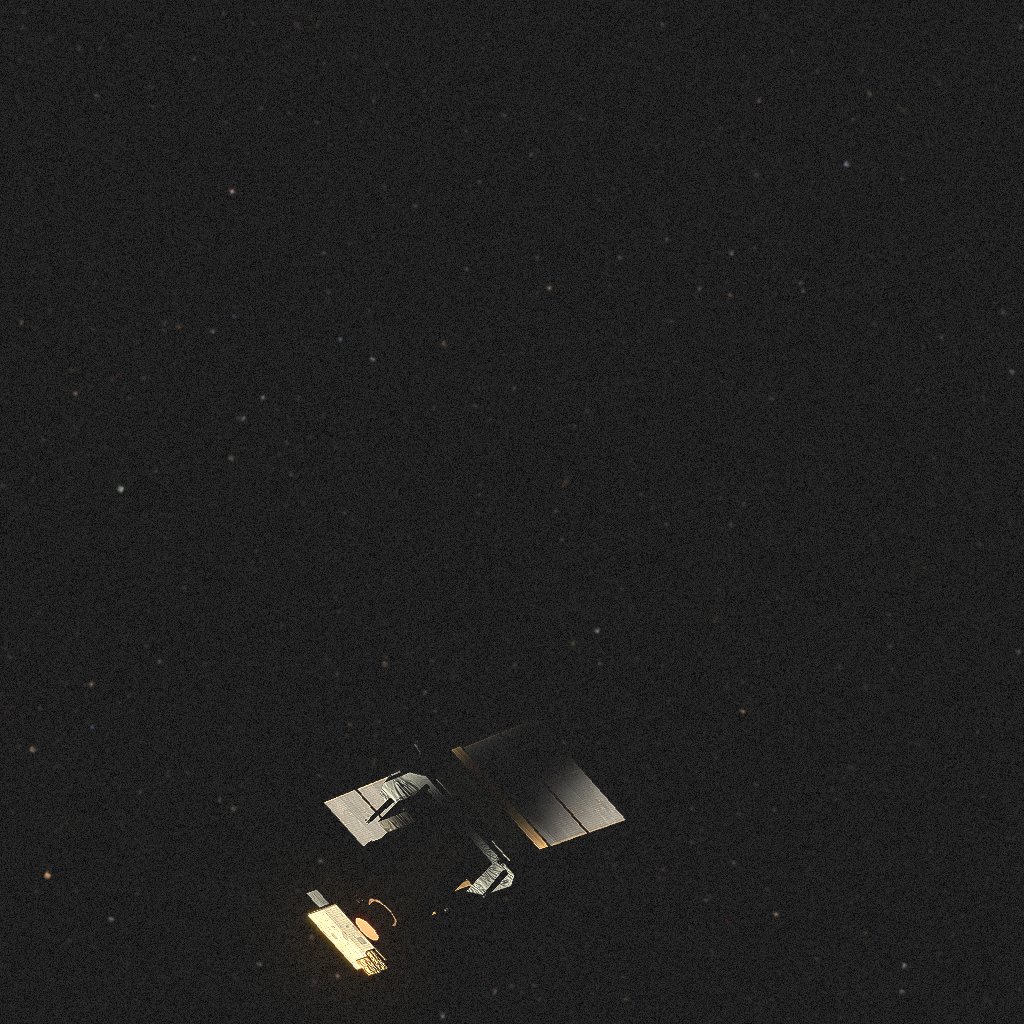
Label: soho